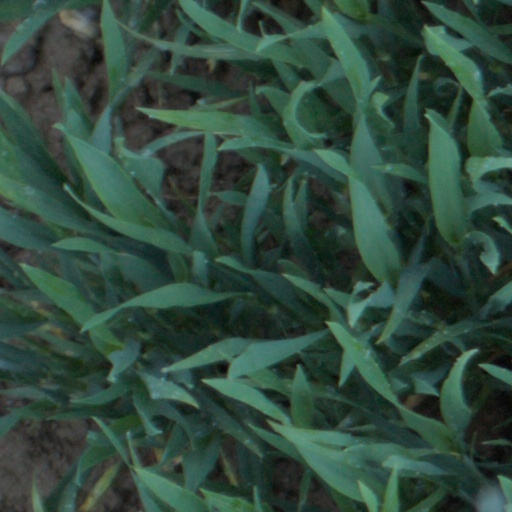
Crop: wheat